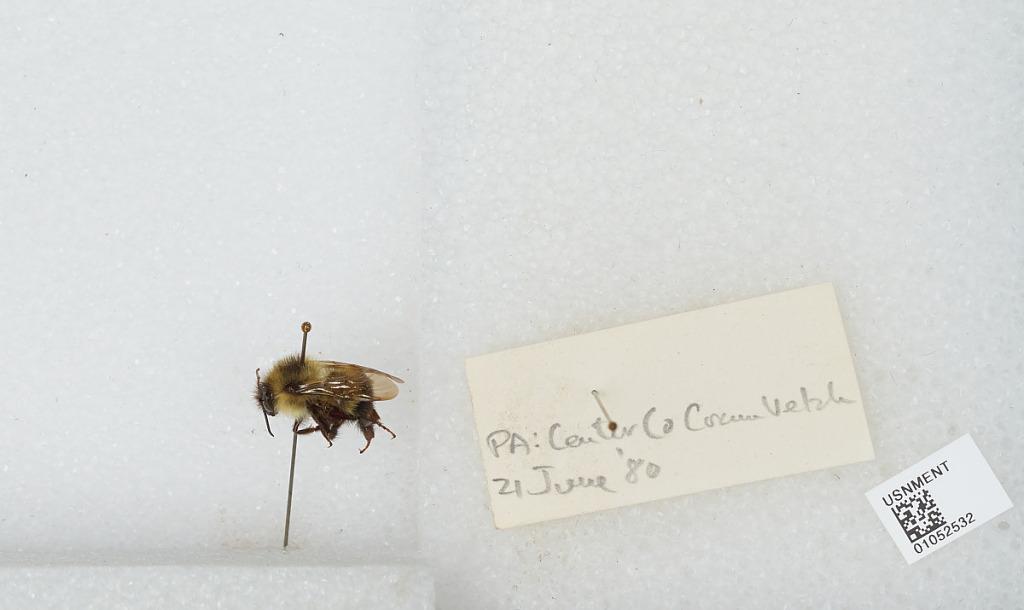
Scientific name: Bombus sp.
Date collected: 1980-6-21
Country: United States
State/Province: Pennsylvania
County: Centre
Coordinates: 40.8764, -77.8367